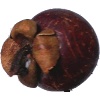
Label: Mangostan 1